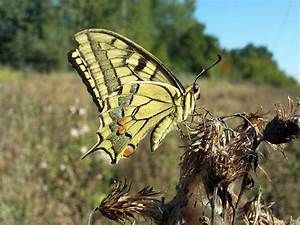
Label: farfalla